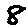
Label: 8